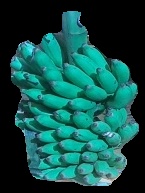
Variety: elakki-bale
Grade: grade2